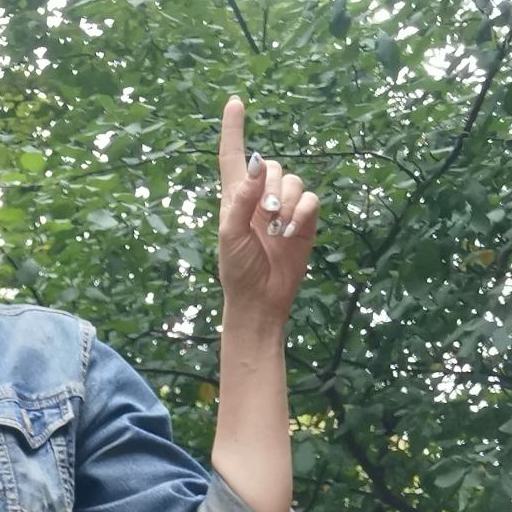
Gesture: one